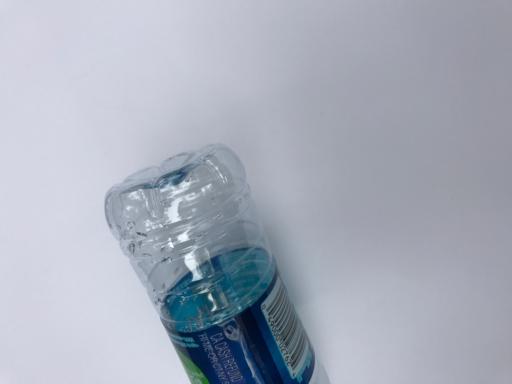
Waste category: plastic